Karlsruhe–Basel high-speed railway

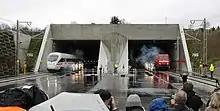
Inaugural run through the Katzenberg Tunnel with an ICE and a freight train (4 December 2012)

In July 2015, the responsibility for the project was transferred from DB ProjektBau to DB Netz.